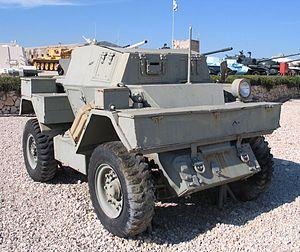
La Daimler Scout Car, plus connue en service comme le Daimler Dingo, est un véhicule de reconnaissance rapide faiblement blindé tout-terrain britannique de la Seconde Guerre mondiale. Il servit également aux liaisons et aux transmissions.